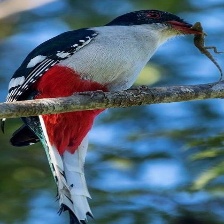
Species: CUBAN TROGON
Scientific name: PRIOTELUS TEMNURUS